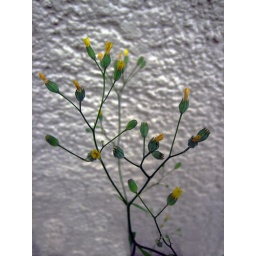
Dainty yellow flower in strange light